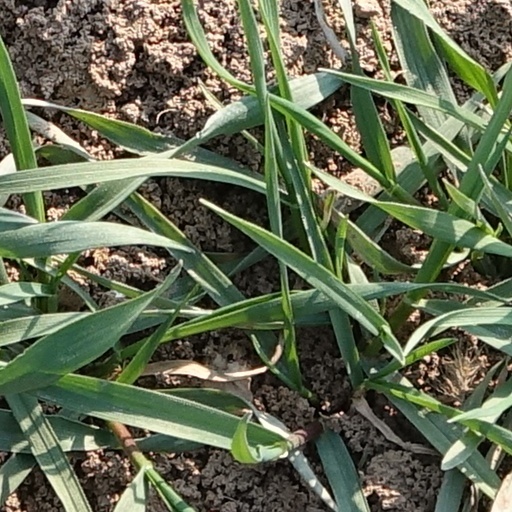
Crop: wheat